Kintpuash

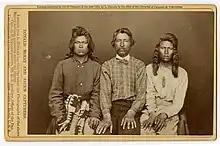
Donald McKay and Jack's capturers

During the disarmament process, Jackson instructed Kintpuash to set down his rifle ceremonially, so other warriors would follow suit. Most of his men also surrendered their weapons, but Scarfaced Charley, a Modoc leader, retained his pistol. When soldiers attempted to disarm him, Scarfaced Charley fired, sparking an exchange of gunfire. One soldier was killed, and others were wounded. Amid the chaos, Kintpuash and his people fled the camp and sought refuge in the nearby Lava Beds, a natural stronghold near Tule Lake.